Sex: The Annabel Chong Story

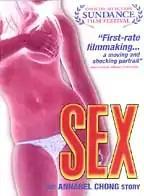
DVD cover

Sex: The Annabel Chong Story is a 1999 American documentary film directed, filmed and produced by Canada-based producer Gough Lewis, edited by co-creator Kelly Morris, and produced by Peter Carr.